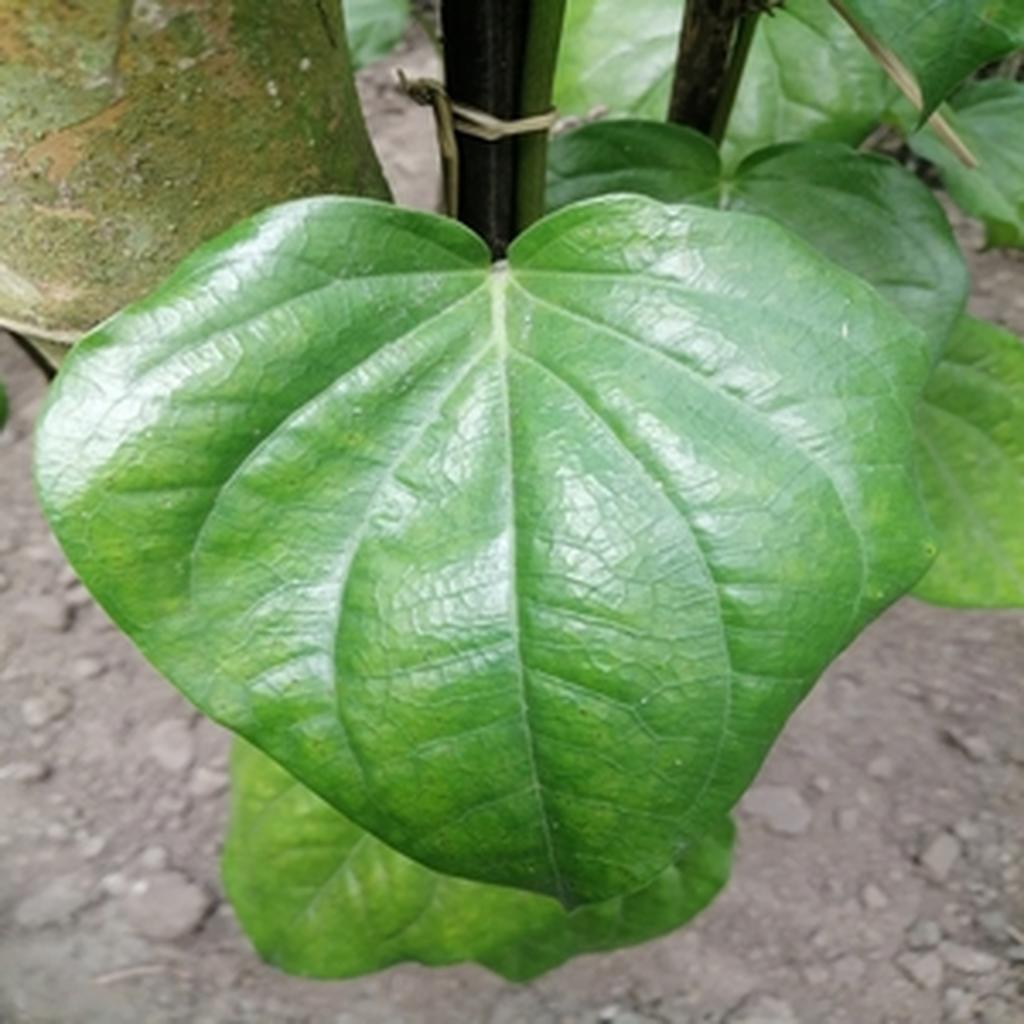
Label: Healthy_Leaf